List of Indiana units in the American Civil War

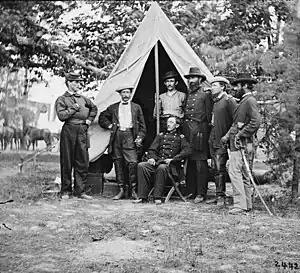
Officers of the 3rd Regiment Indiana Cavalry (East Wing) on duty with the Army of the Potomac.

"Note: The 1st, 2nd, 3rd, 4th and 5th Regiments Indiana Volunteer Infantry were units that served in the Mexican–American War."